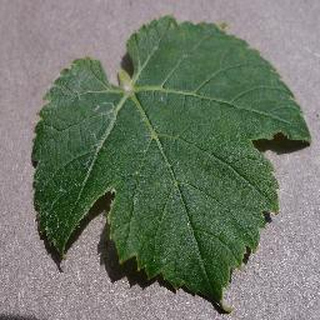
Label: healthy_grape